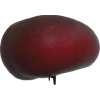
Label: nectarine_flat